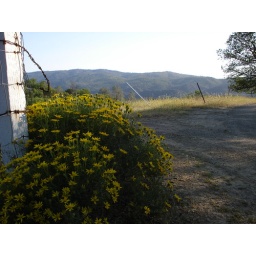
This was taken next to our horse pasture in Livermore